Bent Stumpe

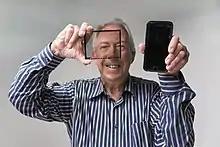
Bent Stumpe showing a prototype of a capacitive touchscreen developed at CERN in the 1970’s.—a similar technology to which was applied to the iPhone produced by Apple Inc. many years later.

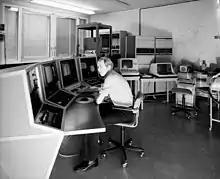
Bent Stumpe in front of the prototype of the SPS console, 1973

Bent Stumpe (born 12 September 1938, Copenhagen, Denmark) is a Danish electronic engineer who spent most of his career at the international research laboratory CERN, Geneva, Switzerland. Stumpe built in 1972, following an idea launched by Frank Beck, a capacitive touchscreen for controlling CERN's Super Proton Synchrotron accelerator. In 1973 Beck and Stumpe published a CERN report, outlining the concept for a prototype touchscreen as well as a multi-function computer-configurable knob.